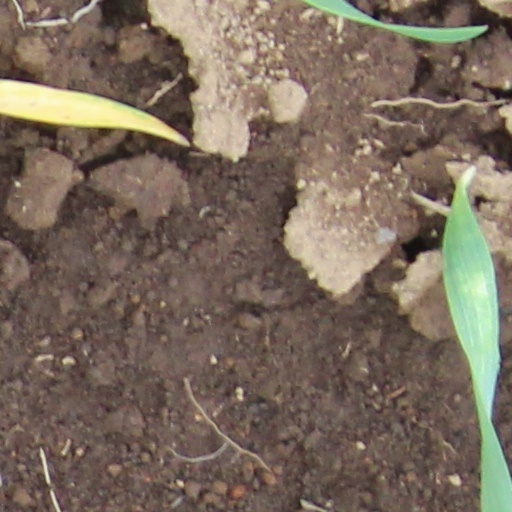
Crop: wheat